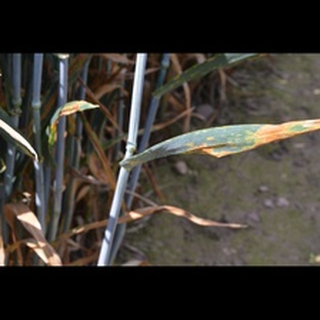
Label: wheat_septoria